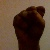
The image shows a hand gesture representing the letter 'S' in Indian Sign Language.